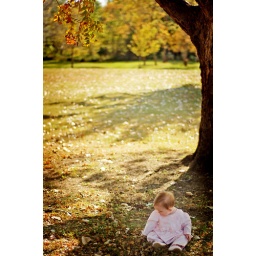
Love the golden tones here. Our daughter sitting under a beautiful tree at my Grandparent's place.